United States Post Office Towson Branch

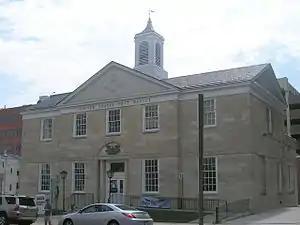

The Towson Post Office at 101 West Chesapeake Avenue in Towson, Maryland, was completed in 1937. It is a two-story, limestone building, that is lightly styled in a Neo-Classical fashion. Formally the body of the building consists of three bays where the larger central portion projects slightly. The roof is a low gable topped by a modest central cupola. The lobby contains a transportation themed Works Progress Administration mural by Nicolai Cikovski. The mural drew considerable attention and criticism in the local press when it was completed in June 1938. The artist was a Russian emigre and an instructor at the Corcoran Gallery in Washington.